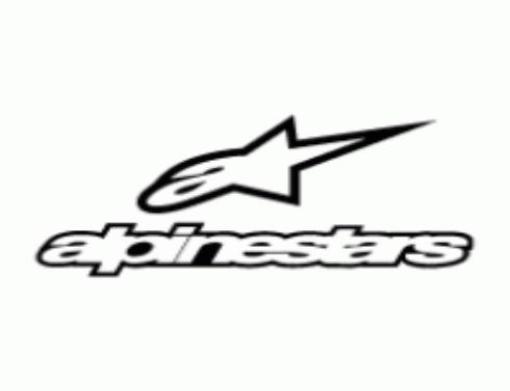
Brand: alpinestars-2
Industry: Clothes